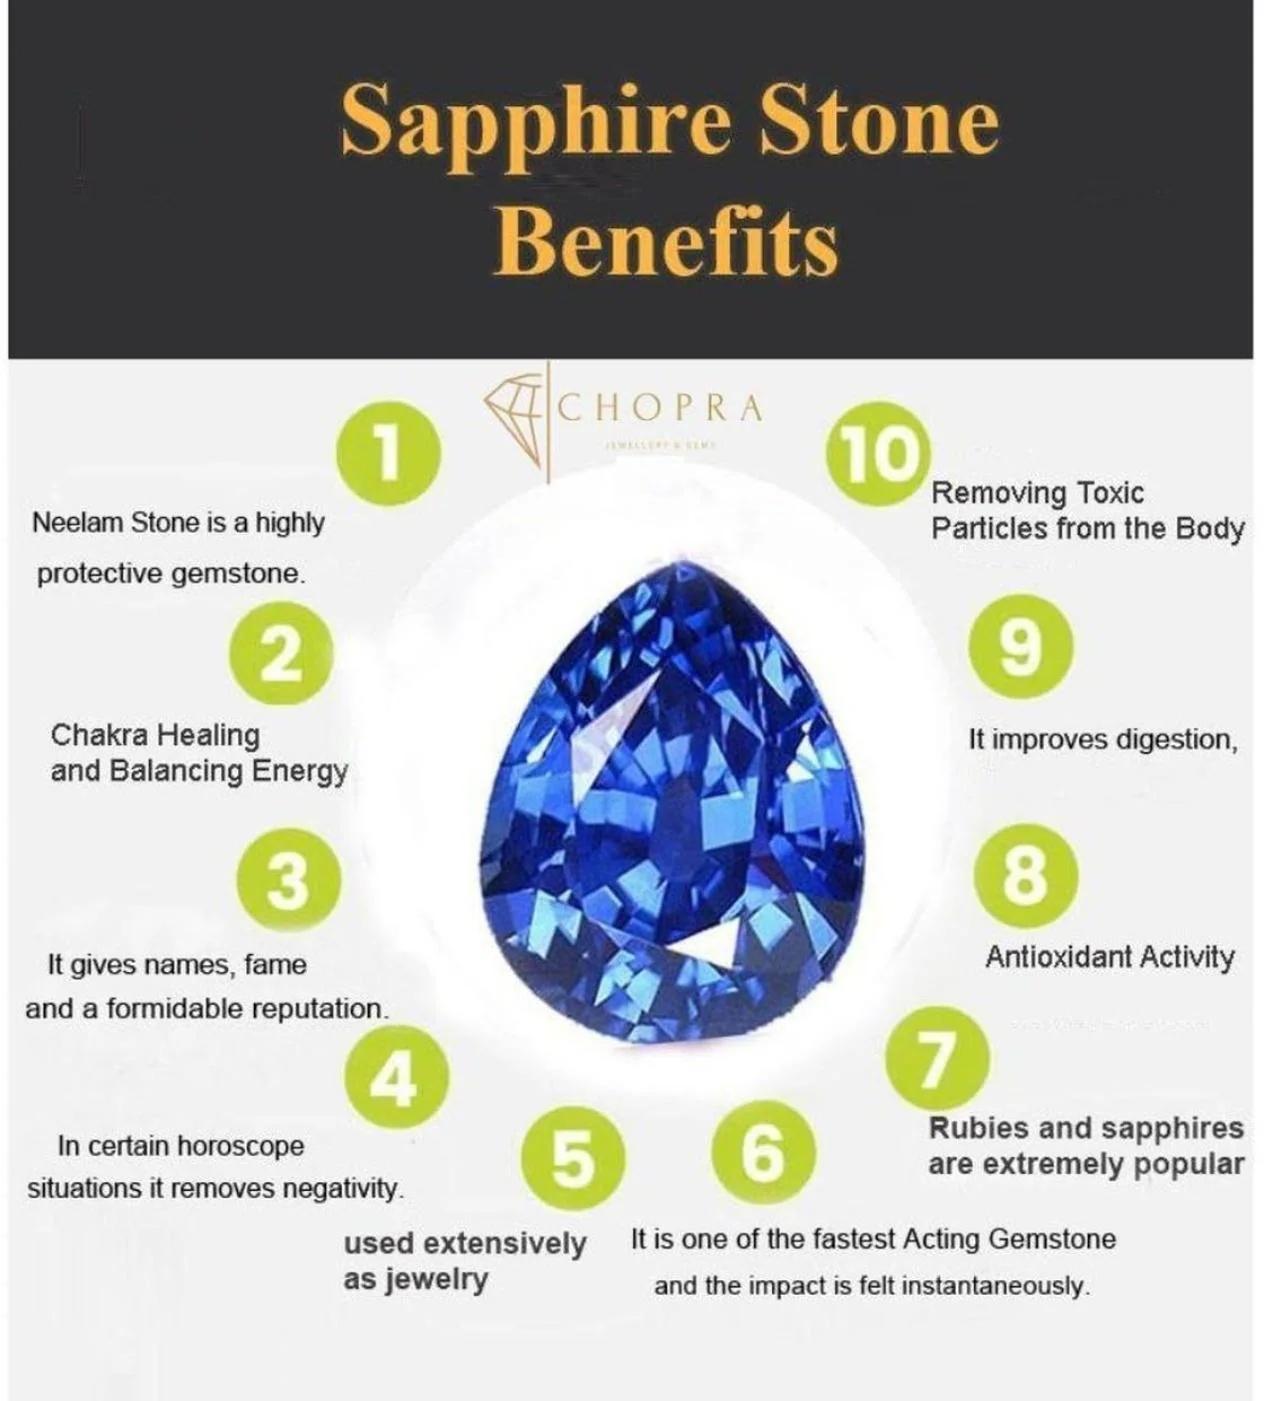
Chopra Gems Brass Original Blue Sapphire Stone Pendant Blue (Men and Women) (Pendant_FFGR125)
Type: Necklaces & Pendants
Brand: Chopra Gems & Jewellery
Price: Rs. 795
 Amazing beautiful looking blue sapphire top quality carat loose gemstone, treated blue sapphire gem is available to order and can be shipped anywhere in the world. Gemstone certification can also be provided as an optional service. Blue sapphire is an extremely powerful stone. If it proves conducive for a person, it can bless one with immense good luck, wealth and prosperity, and grant unexpected riches sudden financial gains. Bluesapphire removes poverty and gives the wearer almost everything a man could desire, namely health wealth, longevity, happiness, property. Blue sapphire also protects the wearer from misfortunes, accidents, unexpected natural calamities, and guards one from unforeseen risks dangers. This gem stone guards one from all evil, purifies the mind and increase flow of positive energy and thought. Blue sapphire helps overcoming difficulties such as debt, enemies, and obstructions to the maintenance of your life, improving your health, exercise, improving upon weak rreas in your life, children, education, luck, speculations, dignity, and spiritual practices. Blue sapphire will help you overcome any feelings of emptiness, thereby helping you overcome and moods and depressions, and prevent you from projecting any of your fears or worries onto others.
Features: Type pendant,Color blue,Material brass
Included: 1 Blue Sapphire Stone Pendant